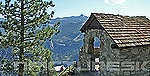
Label: glacier